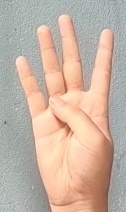
ASL sign: 4